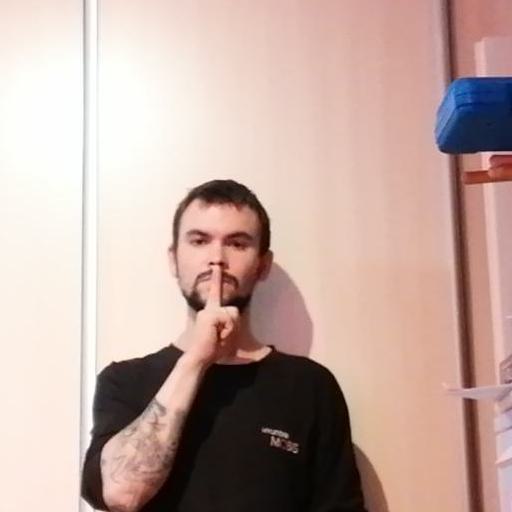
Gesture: mute